Mountain Chief

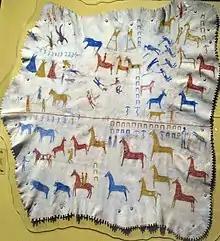
Elk-skin robe with painted decoration by Mountain Chief

In February 1916, Mountain Chief met with ethnomusicologist Frances Densmore at the Smithsonian Institution. Mountain Chief was interested in the preservation of Plains Indian Sign Language and consulted with General Hugh L. Scott at the Bureau of American Ethnology on Native American sign language. Mountain Chief later served as a tribal delegate at the Indian Sign Language Council in 1930. Gen. Scott recommended that Densmore meet with Mountain Chief, and the two initially met on February 8, 1916 to record songs. This first meeting between Densmore and Mountain Chief led to three different photographs capturing both Densmore and Mountain Chief listening to a recording played by an Edison phonograph inside and outside of the Smithsonian Castle. The meeting was photographed by Harris & Ewing, Inc., a photography studio in Washington, D.C., which operated from 1905 to 1945.